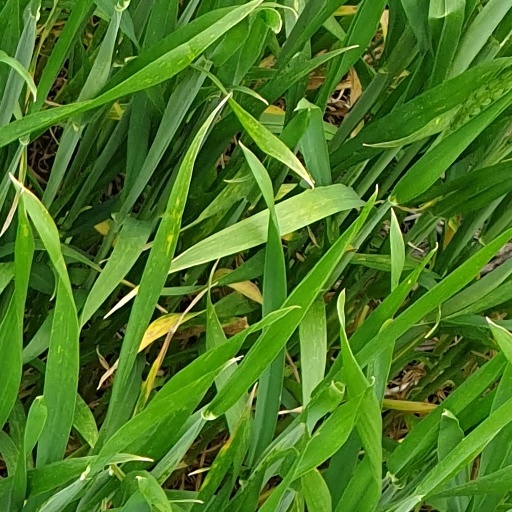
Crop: wheat